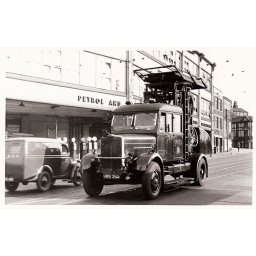
sheffield street cable repair truck taken sometime in the 50s